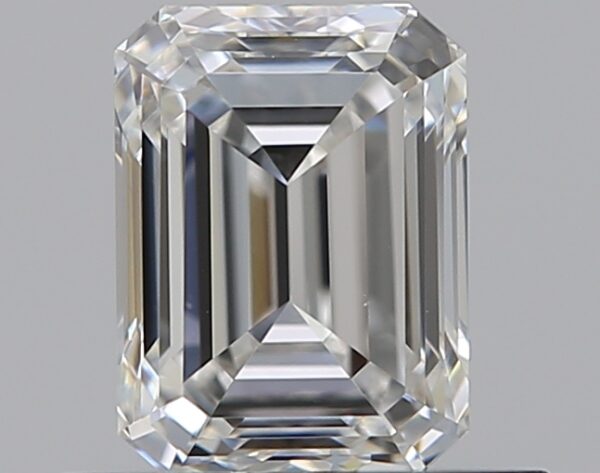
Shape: emerald
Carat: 0.7
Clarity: VVS2
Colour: G
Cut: EX
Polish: EX
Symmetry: VG
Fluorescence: N
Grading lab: GIA
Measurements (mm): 5.7 x 4.22 x 2.88